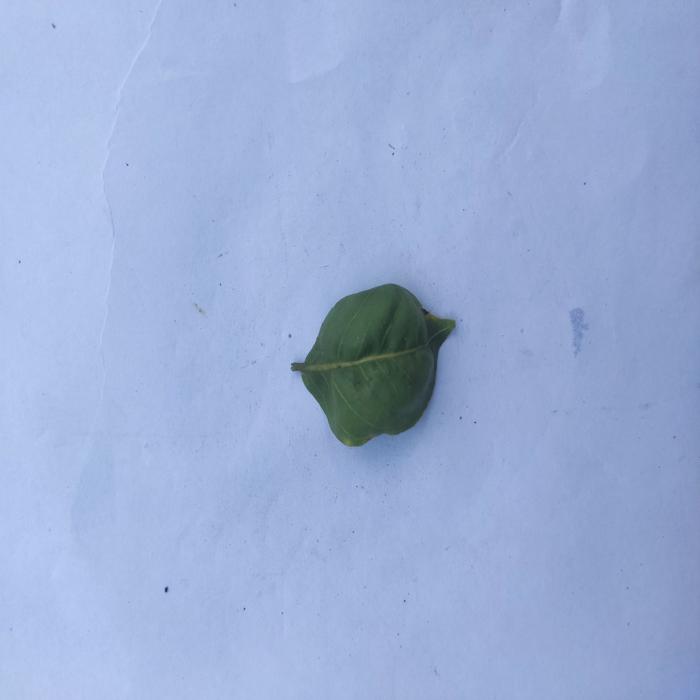
Crop: Aegle Marmelos
Leaf condition: Leaf_Curl